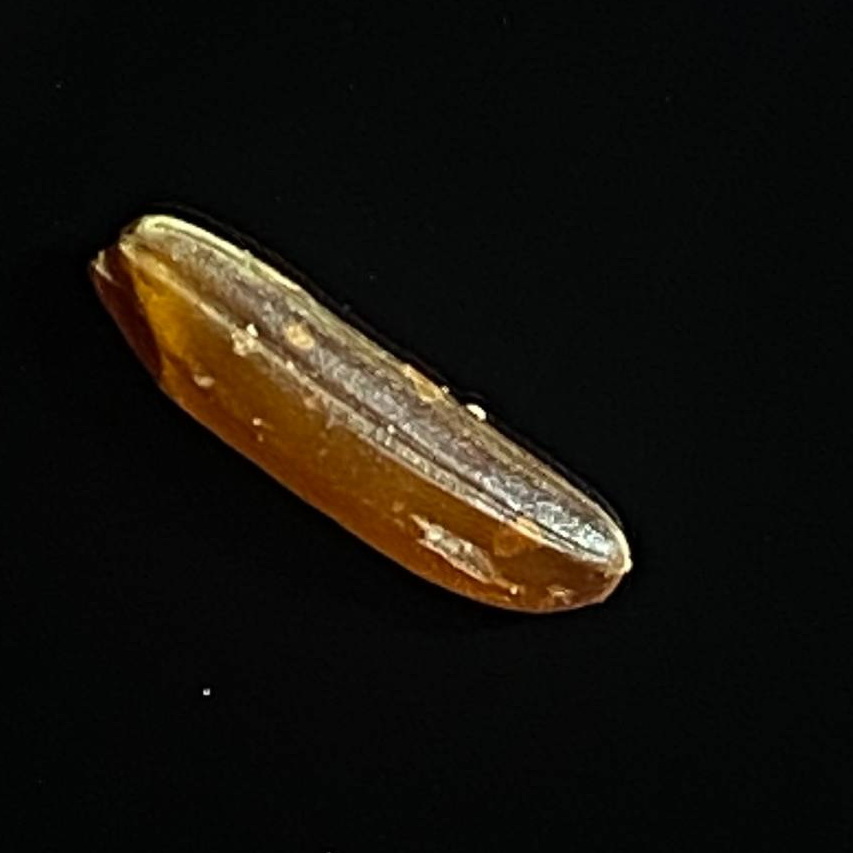
Rice variety: Red_Cargo